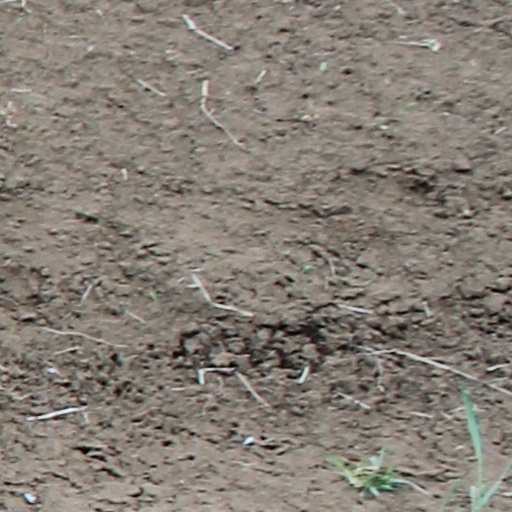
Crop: wheat